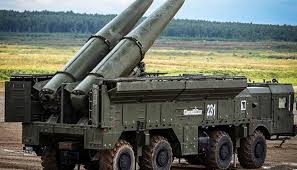
Label: Air Defense